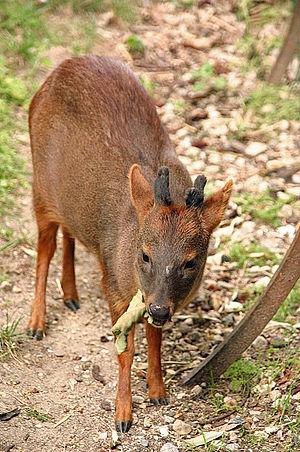
Le Pudu du Sud, en latin Pudu puda, est le plus petit cervidé du monde. Le mot « pudu » vient du Mapudungun, la langue des aborigènes Mapuches du Chili.
La province de Neuquén est une province d'Argentine, qui se trouve à l'extrémité nord-ouest de la Patagonie argentine. Avec une superficie de 94 378 km², elle est la plus petite province des régions australes du pays. Sa géographie s'abîme sur l'imposante Cordillère des Andes.